Oyster reef restoration

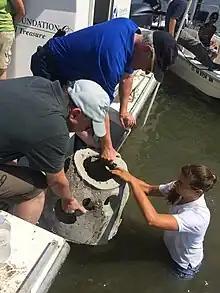
A reef ball composed of substrates such as concrete and recycled shells being placed into the Lafayette River during an Oyster Reef Restoration Project

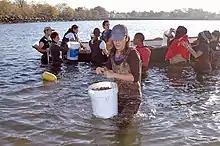
Experimental oyster reef creation off Soundview Park in the Bronx

The first step in oyster restoration is to determine the locations for potential reefs. Expanding not only the population of oyster reefs but also the locality of them will help secure the extant of this species. Determining the location for potential reefs is often done by comprehensive surveys that measure multiple variables. The comprehensive survey consists of measuring salinity levels, water quality, previous existence of oyster reefs, substrate conditions, prevalence of diseases, tidal range, oxygen concentration, algae concentration, prevalence of predators, accessibility and security. Once the location is determined for new oyster reefs to form cultch—fossilized shell, coral or other similar materials produced by living organisms designed to provide points of attachment for oysters—is often obtained from sustainable recycling programs. Used oyster shells and clam shells are collected from farmers and restaurants and get disinfected by volunteers to then be used in oyster restoration. Once the used clam and oyster shells are returned to the water, these recycled shells provide substrate for oyster larval eggs to begin populating oyster beds that were laid out by volunteers. Cultching has been the most successful approach when it comes to oyster beds getting reformed, and was pioneered for oyster farming in the early 19th century. Cultching consists of collecting materials that would be suitable for spat to attach too, and would be considered as a "natural oyster reef." Cultch is processed and distributed in locations that LDWF consider acceptable for having a satisfactory outcome.